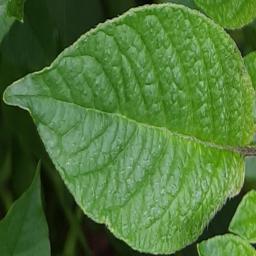
Etiqueta: Sana